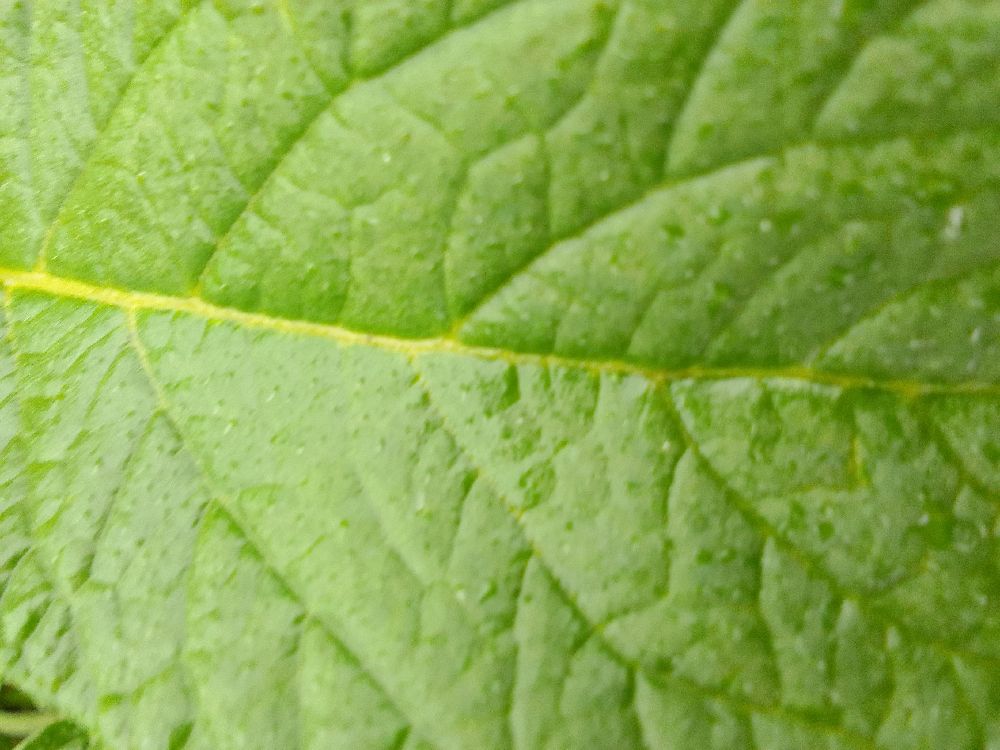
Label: Healthy